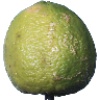
Label: limes